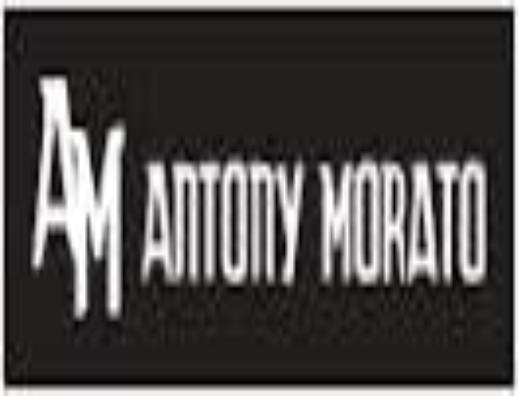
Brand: Antony Morato
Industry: Clothes